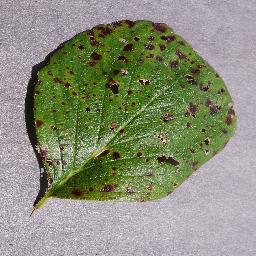
Label: Strawberry___Leaf_scorch